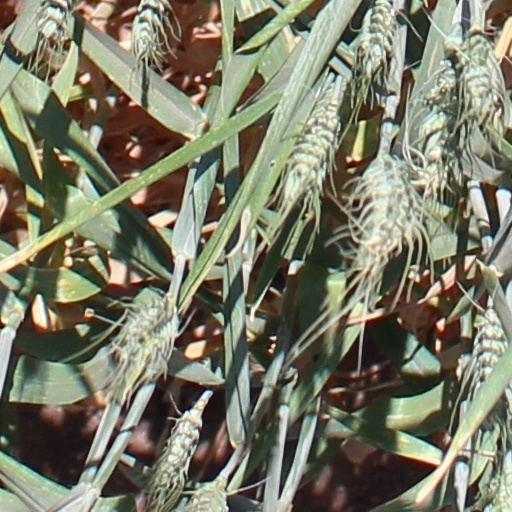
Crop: wheat